Abu al-Dhahab

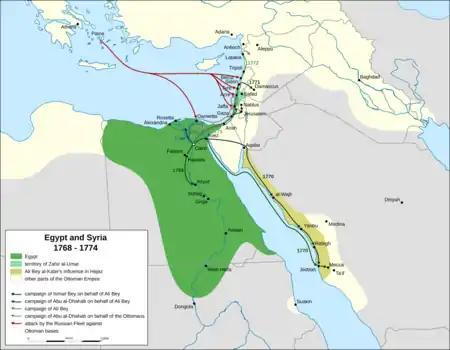
Mamluk Campaigns in Egypt and Syria during the times of Ali Bey and Abu Dhahab (1770–75)

Born in the North Caucasus region of Circassia or in Abkhazia he was kidnapped and sold to the Mamluk Emir Ali Bey al-Kabir in Egypt. He became Ali Bey's closest and favourite fellow, his most trusted general and even his brother-in-law (according to other sources: son-in-law or adoptive son).